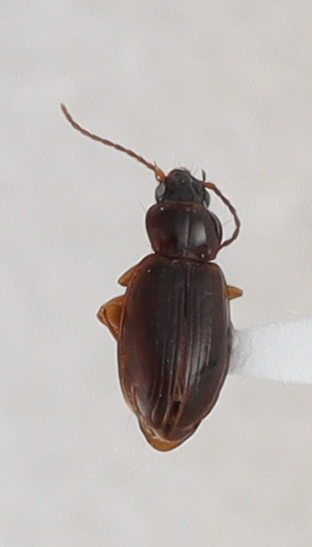
Scientific name: Trechus obtusus
Plot: 14
Trap: S
Collected: 20210810